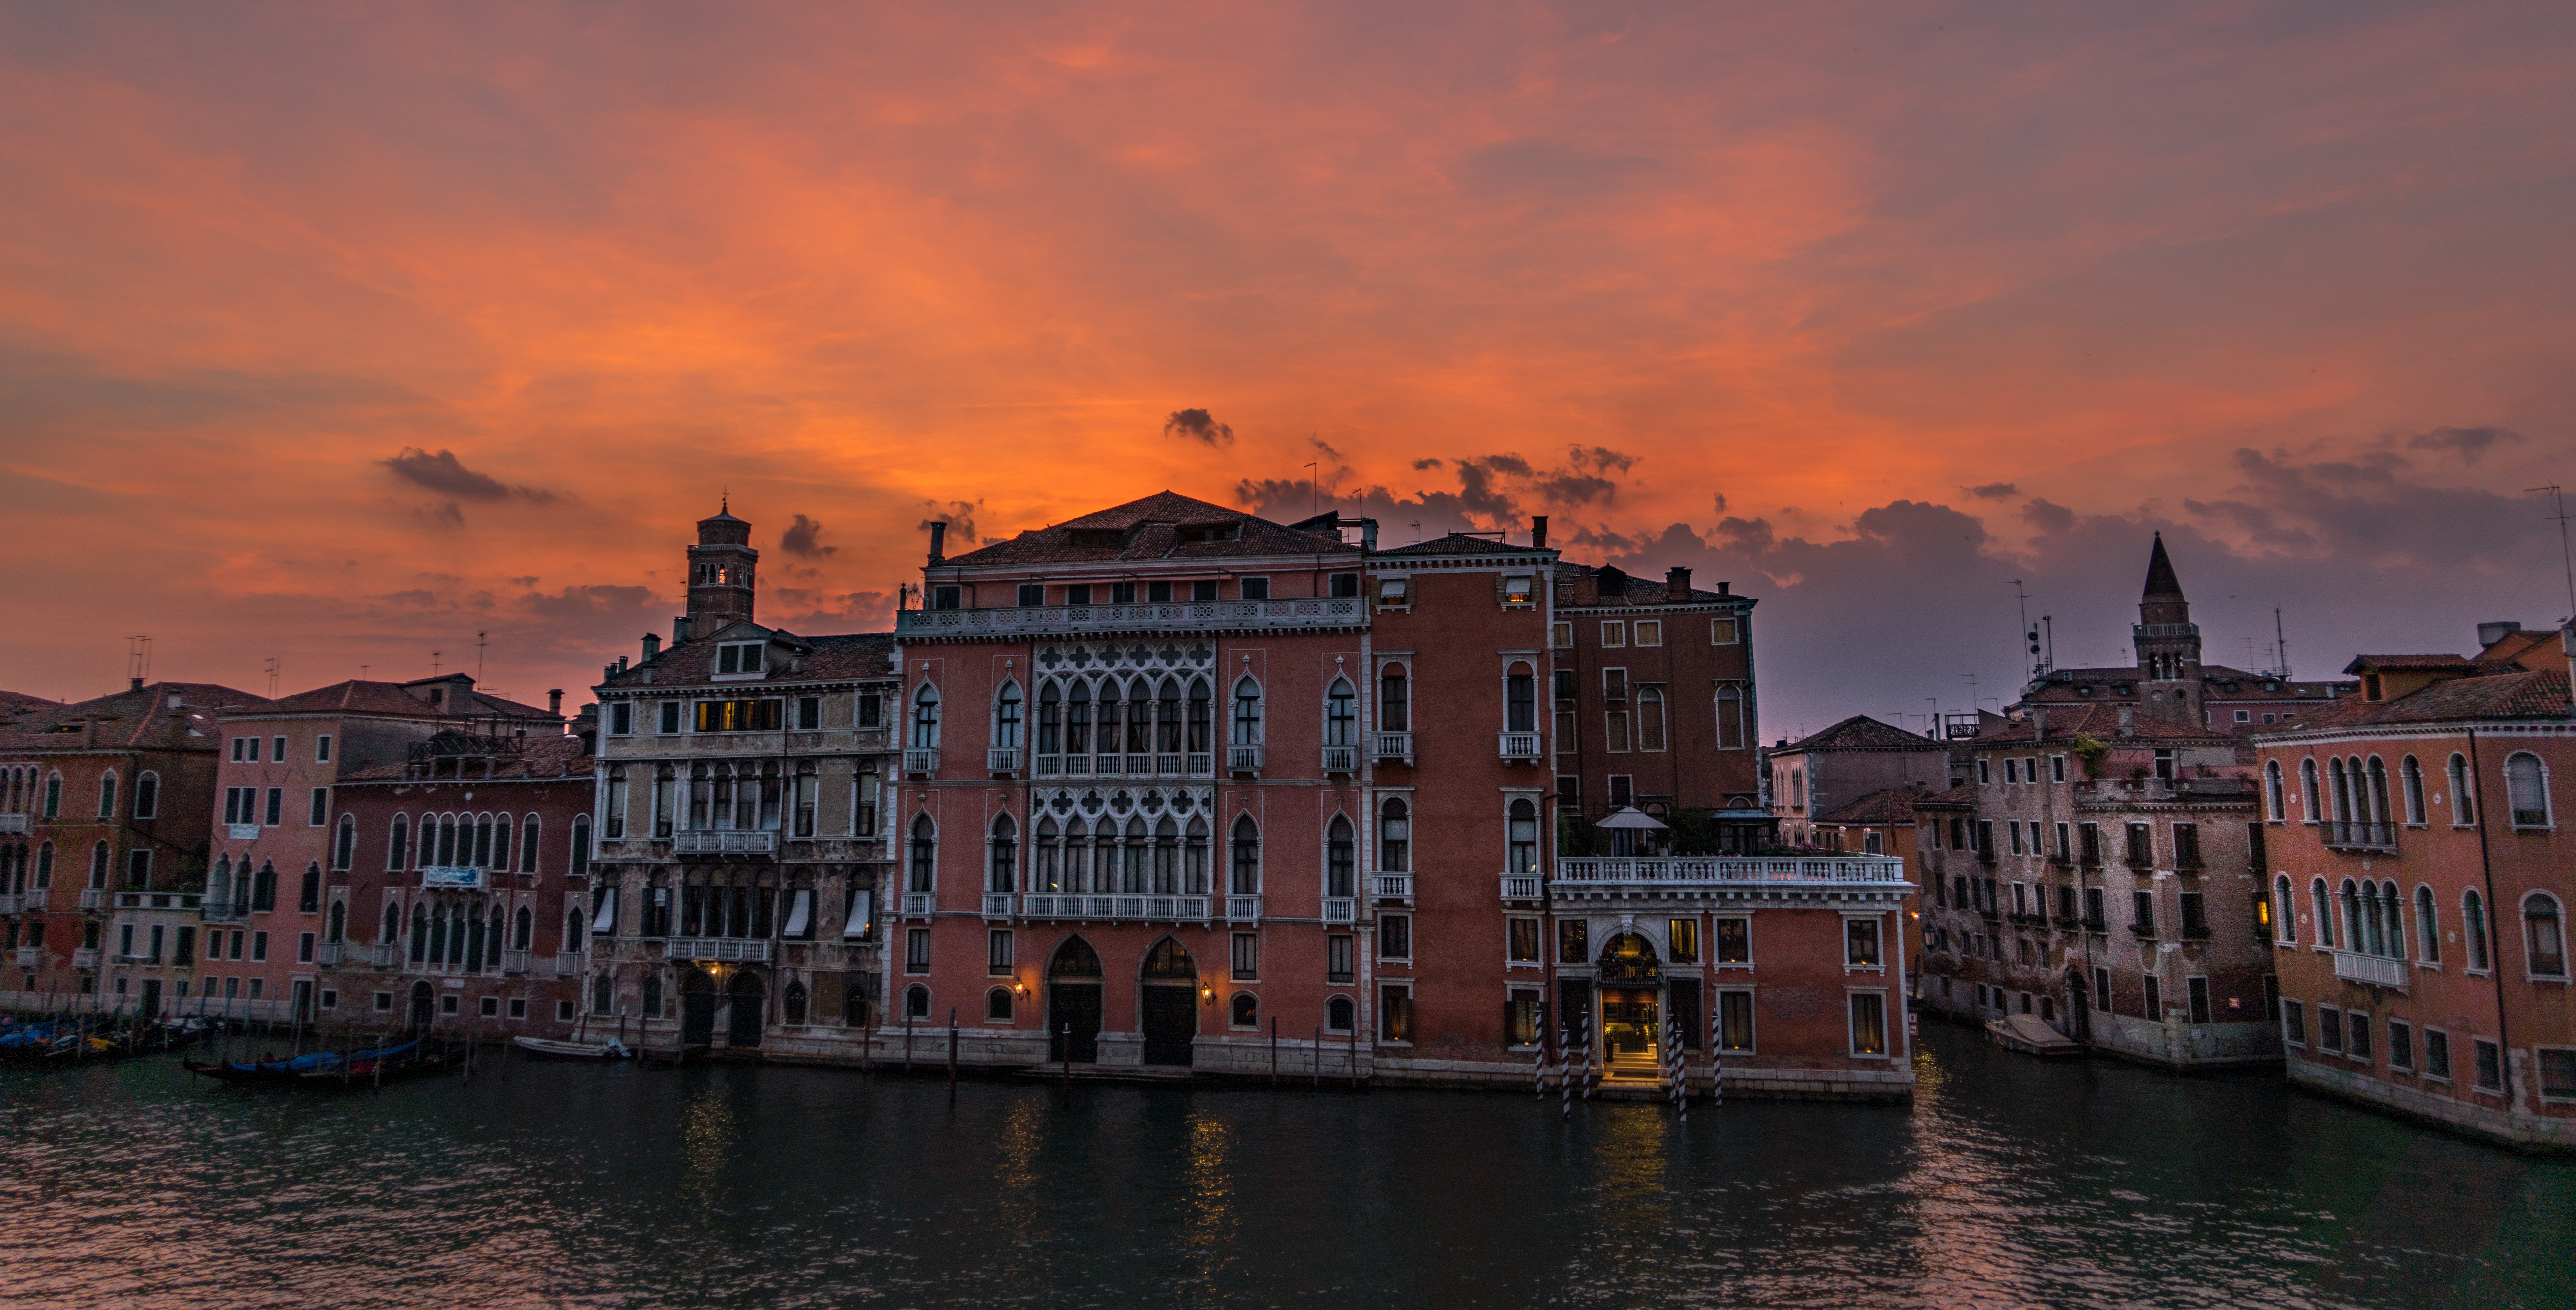
sea, water, nature, architecture, sky, sunset, boat, morning, town, building, old, river, canal, cityscape, tourist, travel, dusk, europe, evening, reflection, vehicle, scenic, romantic, italy, harbor, venice, historic, waterway, body of water, venezia, channel, famous, touristic, landform, venetian, grand canal, venice italy, geographical feature